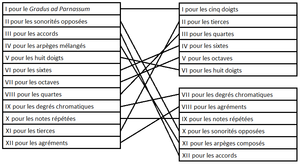
Debussy - modification de l'ordre des études pour piano
Les Études constituent le dernier recueil pour piano de Claude Debussy, comprenant douze pièces composées entre le 5 août et le 29 septembre 1915. Réparties en deux « livres » et dédiées à la mémoire de Frédéric Chopin, elles ont fait l'objet de créations partielles par les pianistes George Copeland, le 21 novembre 1916 à New York, Walter Rummel, le 14 décembre 1916 dans le cadre des concerts au profit de « l'aide affectueuse aux musiciens », à Paris, et Marguerite Long, le 10 novembre 1917 à la Société nationale de musique.